Kaparna

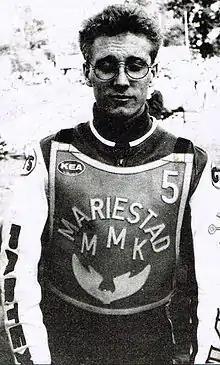
Peter Karlsson

A new track called the Arendalsbanan at Arendal, west of Gothenburg on the island of Hisingen was built in 1994 and the team moved into the track for the 1994 Swedish speedway season. The track measured 336 metres and became a popular venue for the area attracting a 5,940 spectators on 24 September, 2002. Fortunes also improved with the team winning division 1 in 1997 (after signing Australian Ryan Sullivan) and returning to the Elitserien in 1998. In 2001, in addition to competing in the Swedish league they also competed in the Danish Open League during the 2001 Danish speedway season. It was the only time that the Danish league allowed foreign teams to compete.